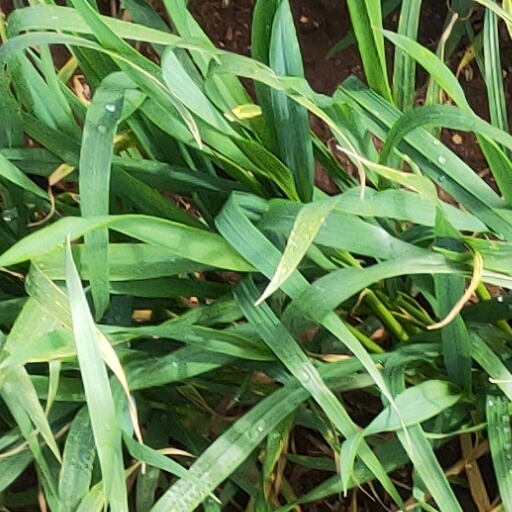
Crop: wheat